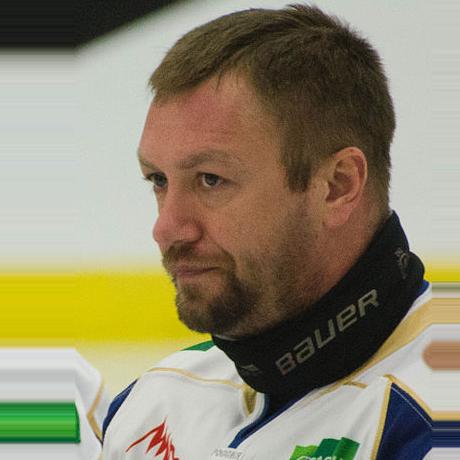
Age: 38